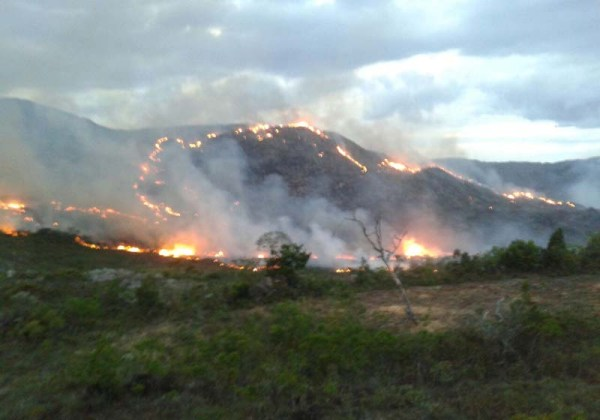
Fire: yes
Smoke: yes